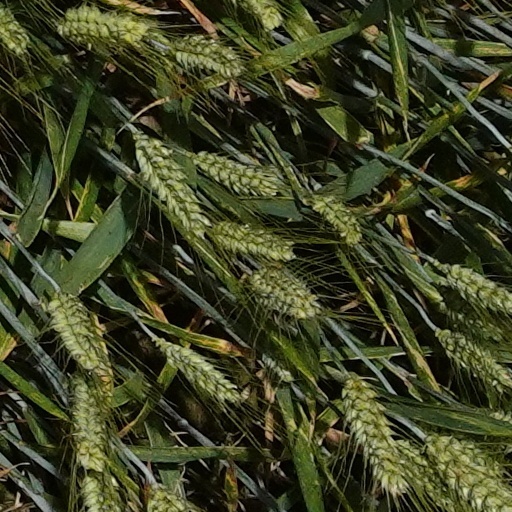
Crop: wheat